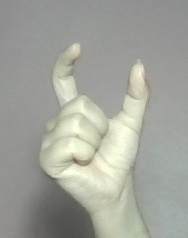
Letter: nun